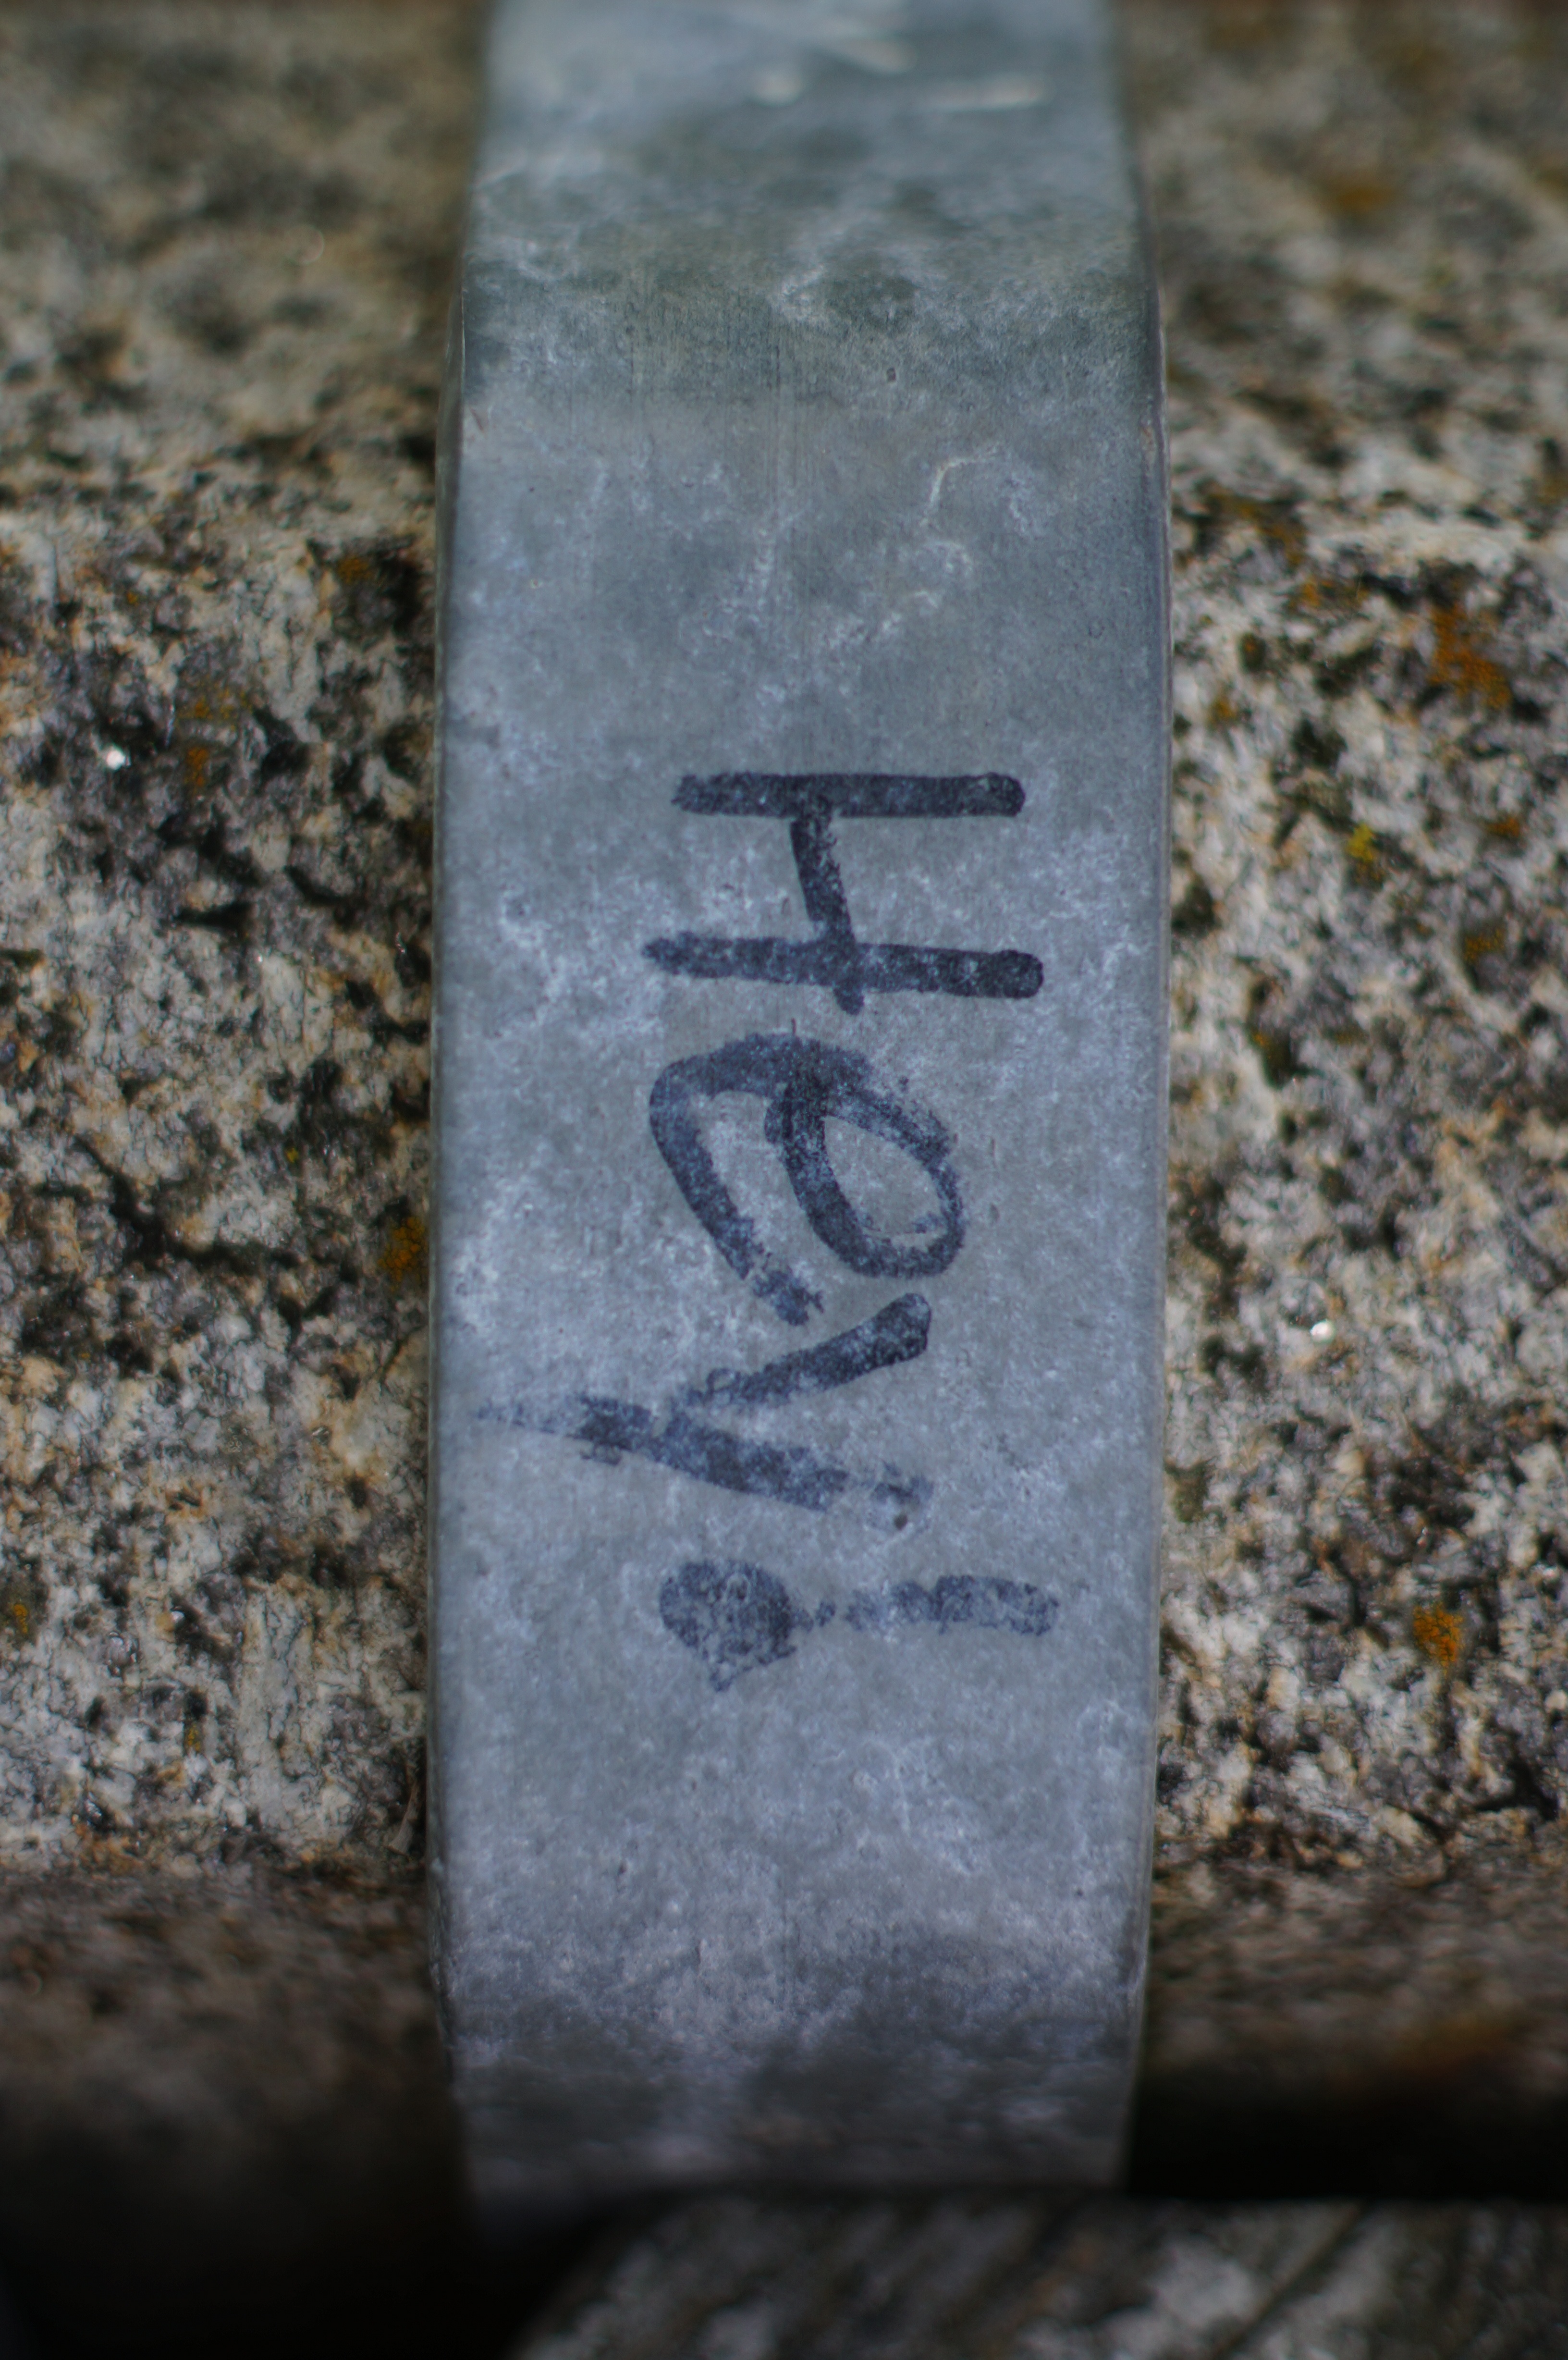
rock, word, wood, number, wall, stone, blue, graffiti, material, art, welcome, iron, greeting, saying, steel bath